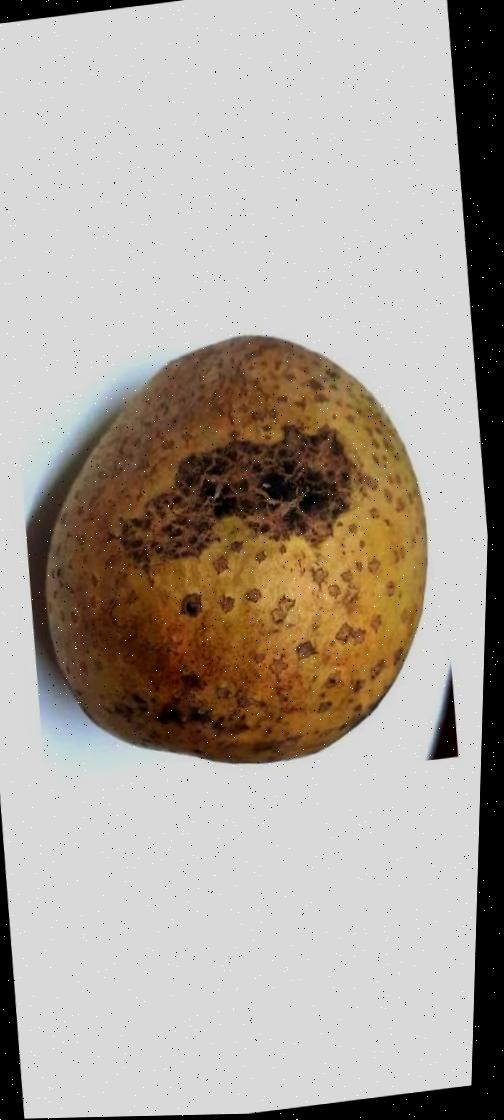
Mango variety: Gourmoti